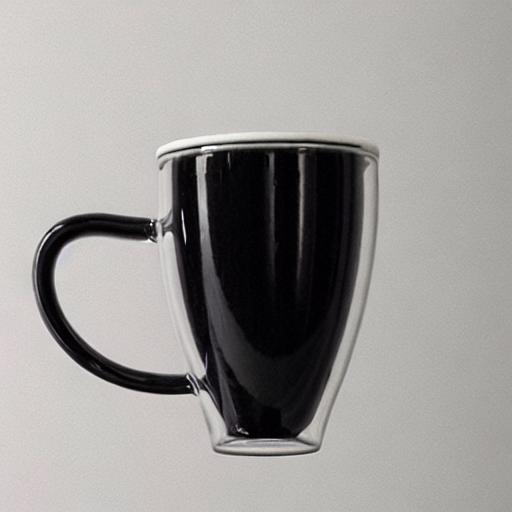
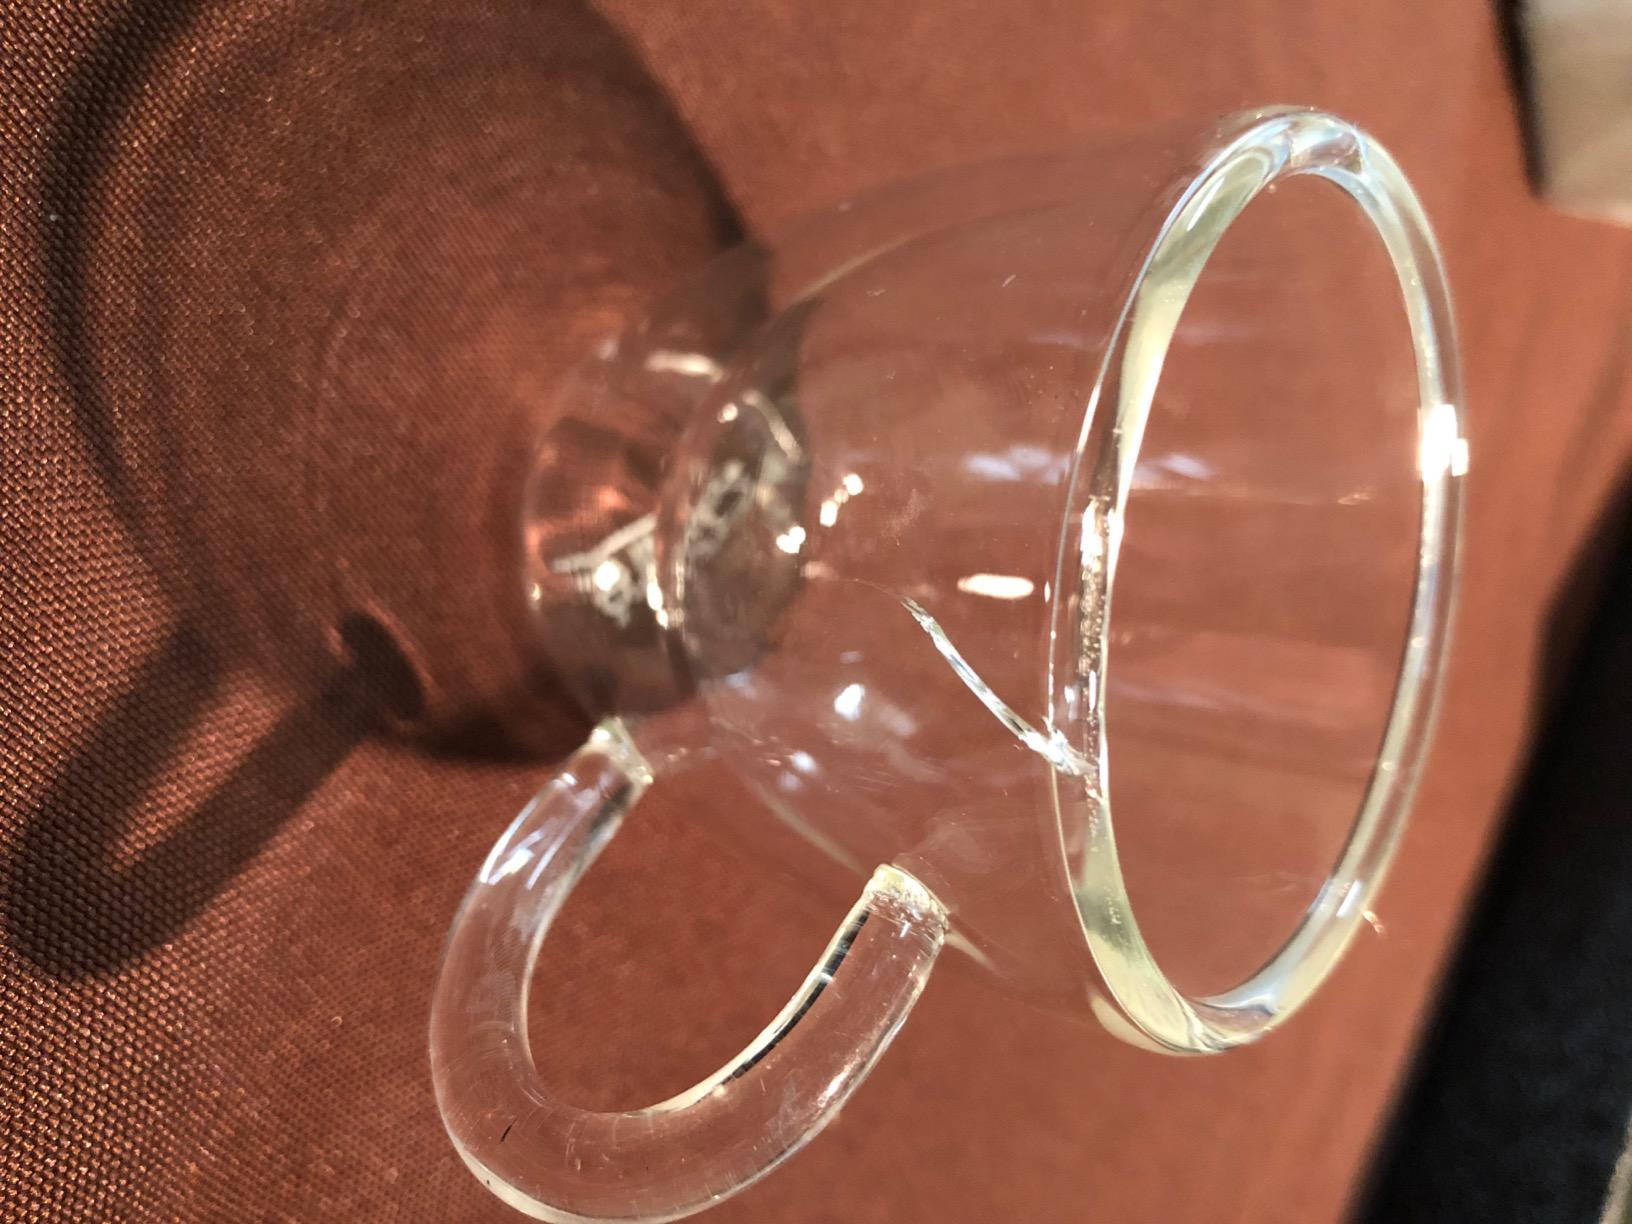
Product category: items_mug
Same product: no